Occupy Sacramento

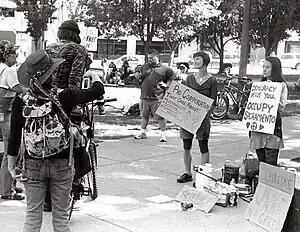
Occupy Sacramento protesters

Occupy Sacramento was a collaboration occurring in Sacramento, California. Occupy Sacramento included peaceful protests and demonstrations. On October 6, 2011 a group of 200 protesters began demonstrating at César E. Chávez Plaza, located directly in front of Sacramento City Hall, as part of the "Occupy" protests. Those in attendance began a march to the California State Capitol at 10:00 AM without a proper permit to demonstrate at that location. Some arrests were made later that night.